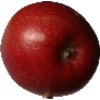
Label: braeburn_apple